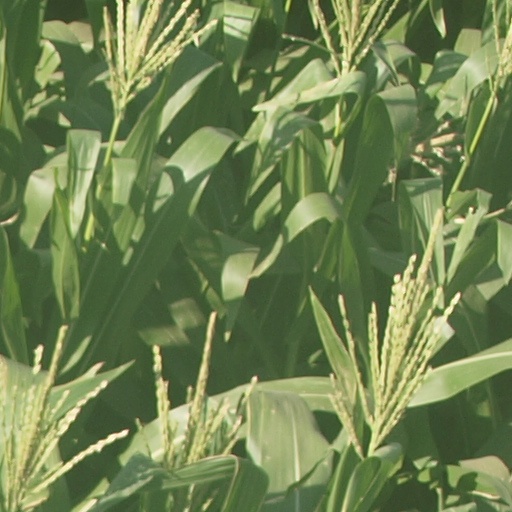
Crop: maize; corn